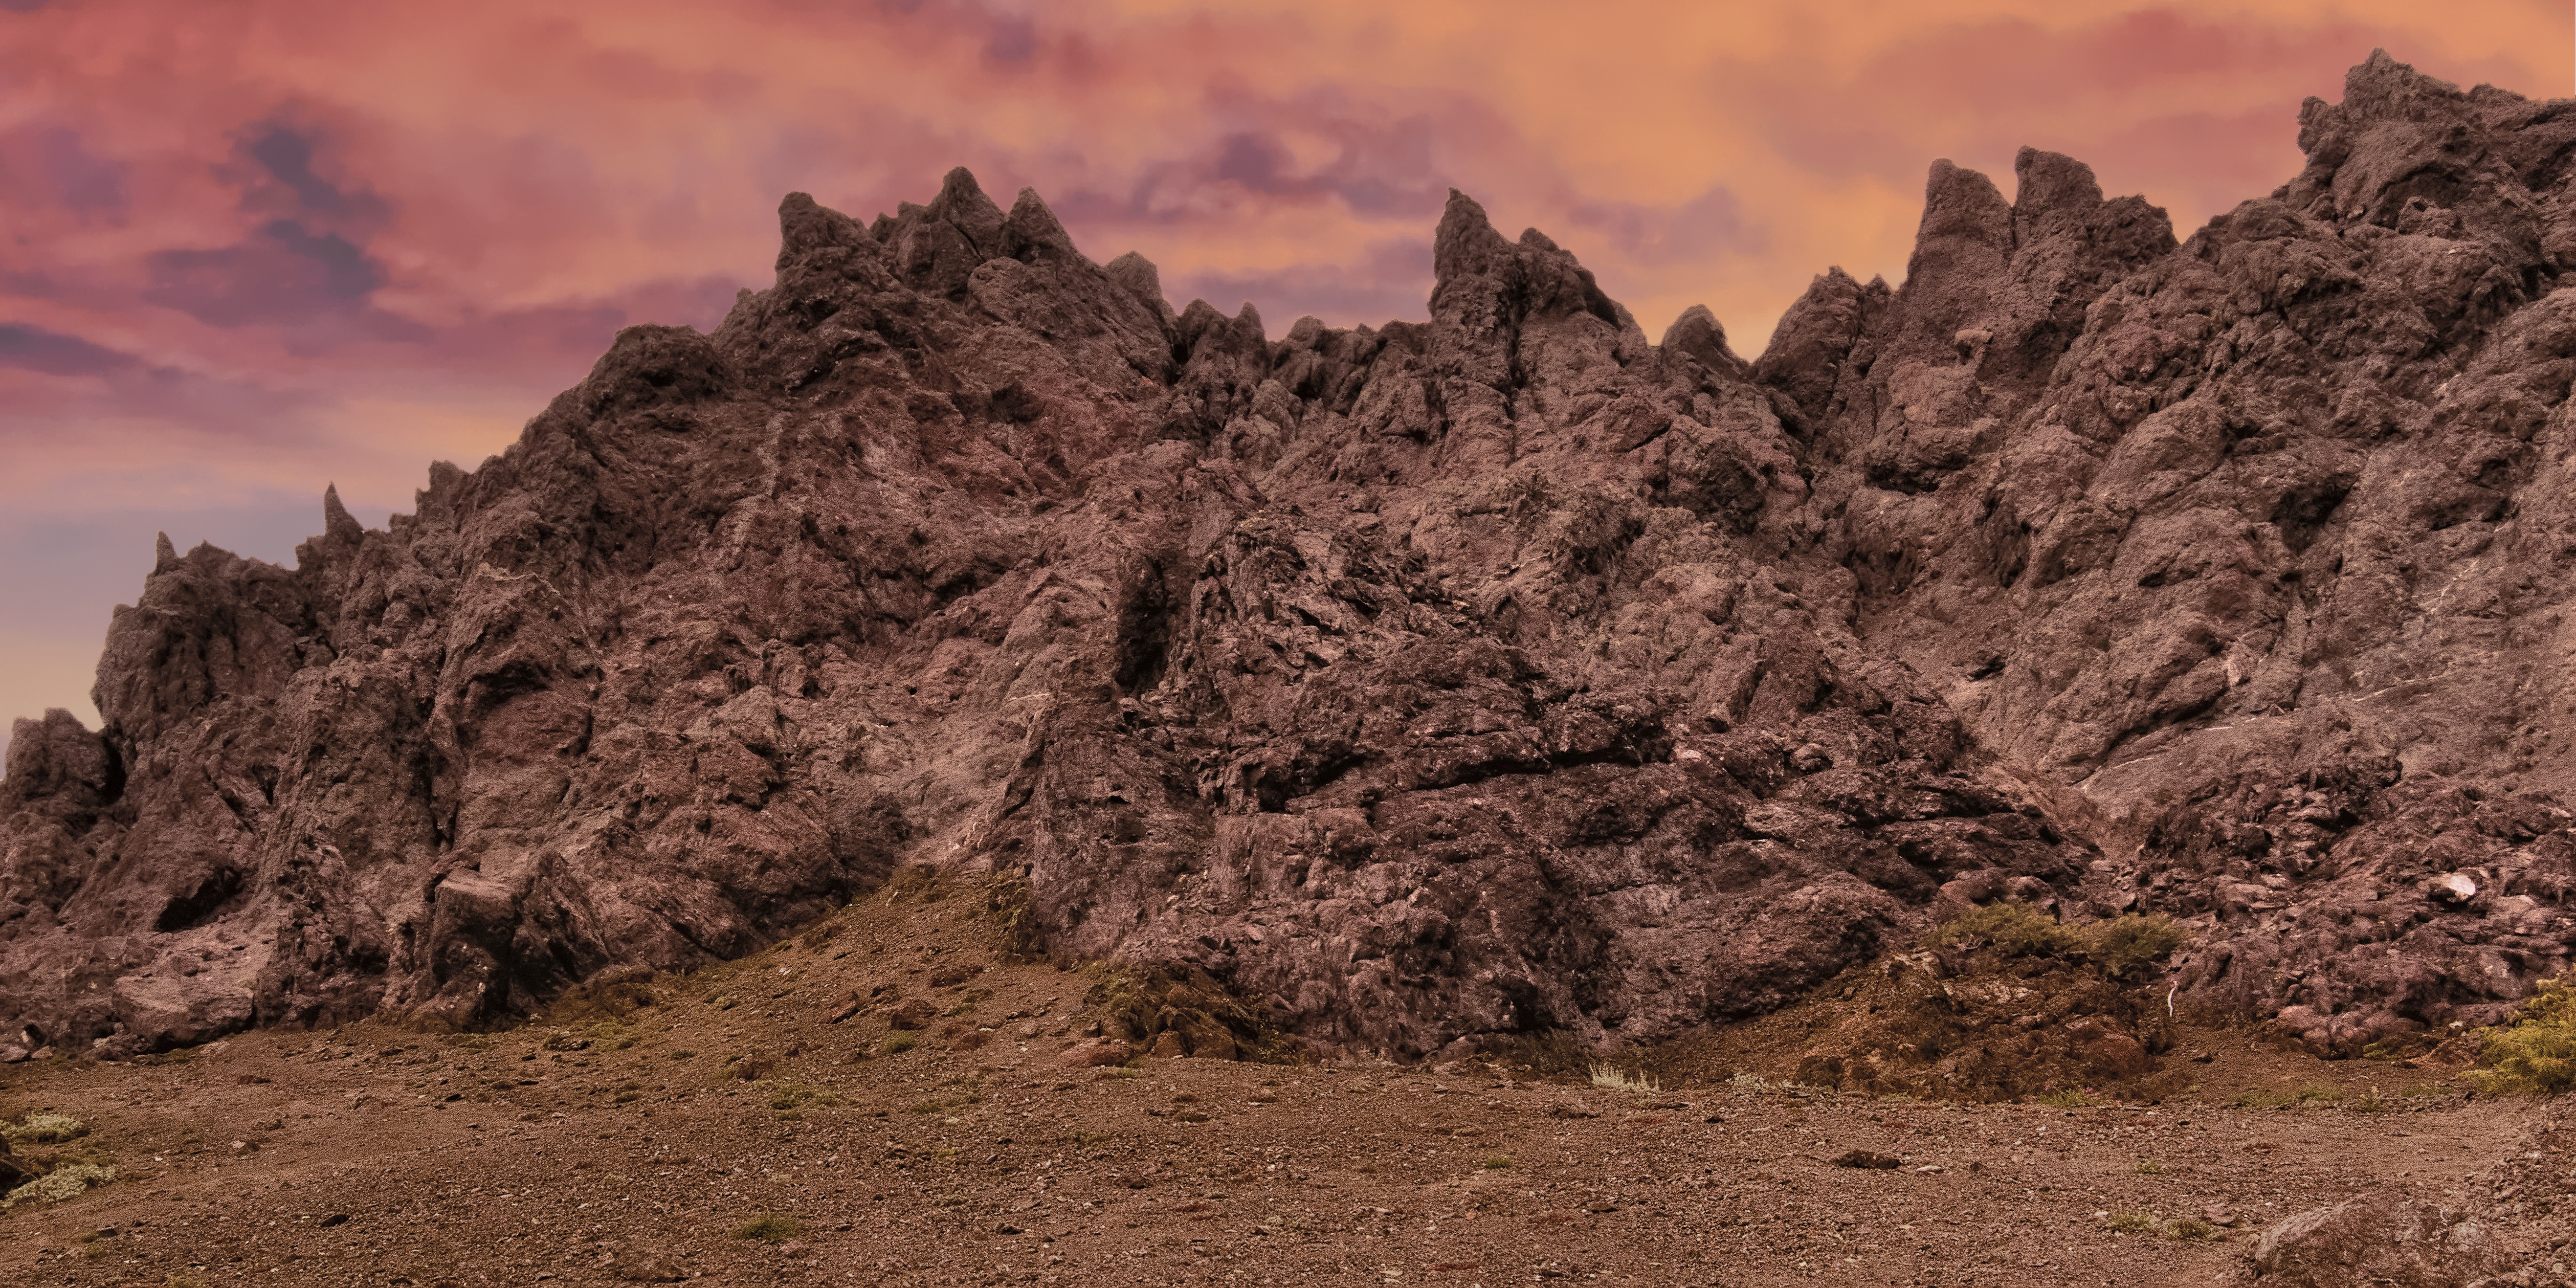
landscape, mountain, nature, mountainous landforms, rock, badlands, soil, outcrop, sky, geological phenomenon, geology, bedrock, formation, hill, mountain range, massif, cloud, batholith, terrain, ridge, wadi